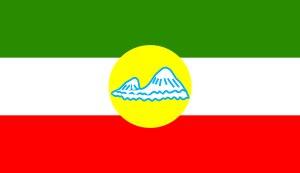
Le drapeau du Kurdistan est officiellement celui du Gouvernement régional du Kurdistan. La partie rouge représente la détermination, la combativité des Kurdes et également tous leurs martyrs. Le vert symbolise les montagnes, collines et plaines remplies de vert tandis que le blanc représente la paix et la prospérité. Quant au soleil, il rappelle les origines zoroastriennes des Kurdes, le feu et le soleil ayant été les forces sacrées. Ses 21 rayons désignent le nouvel an kurde qui prend lieu le 21 mars, à l'arrivée du printemps. Ce drapeau est généralement accepté en tant que drapeau national par le peuple kurde.